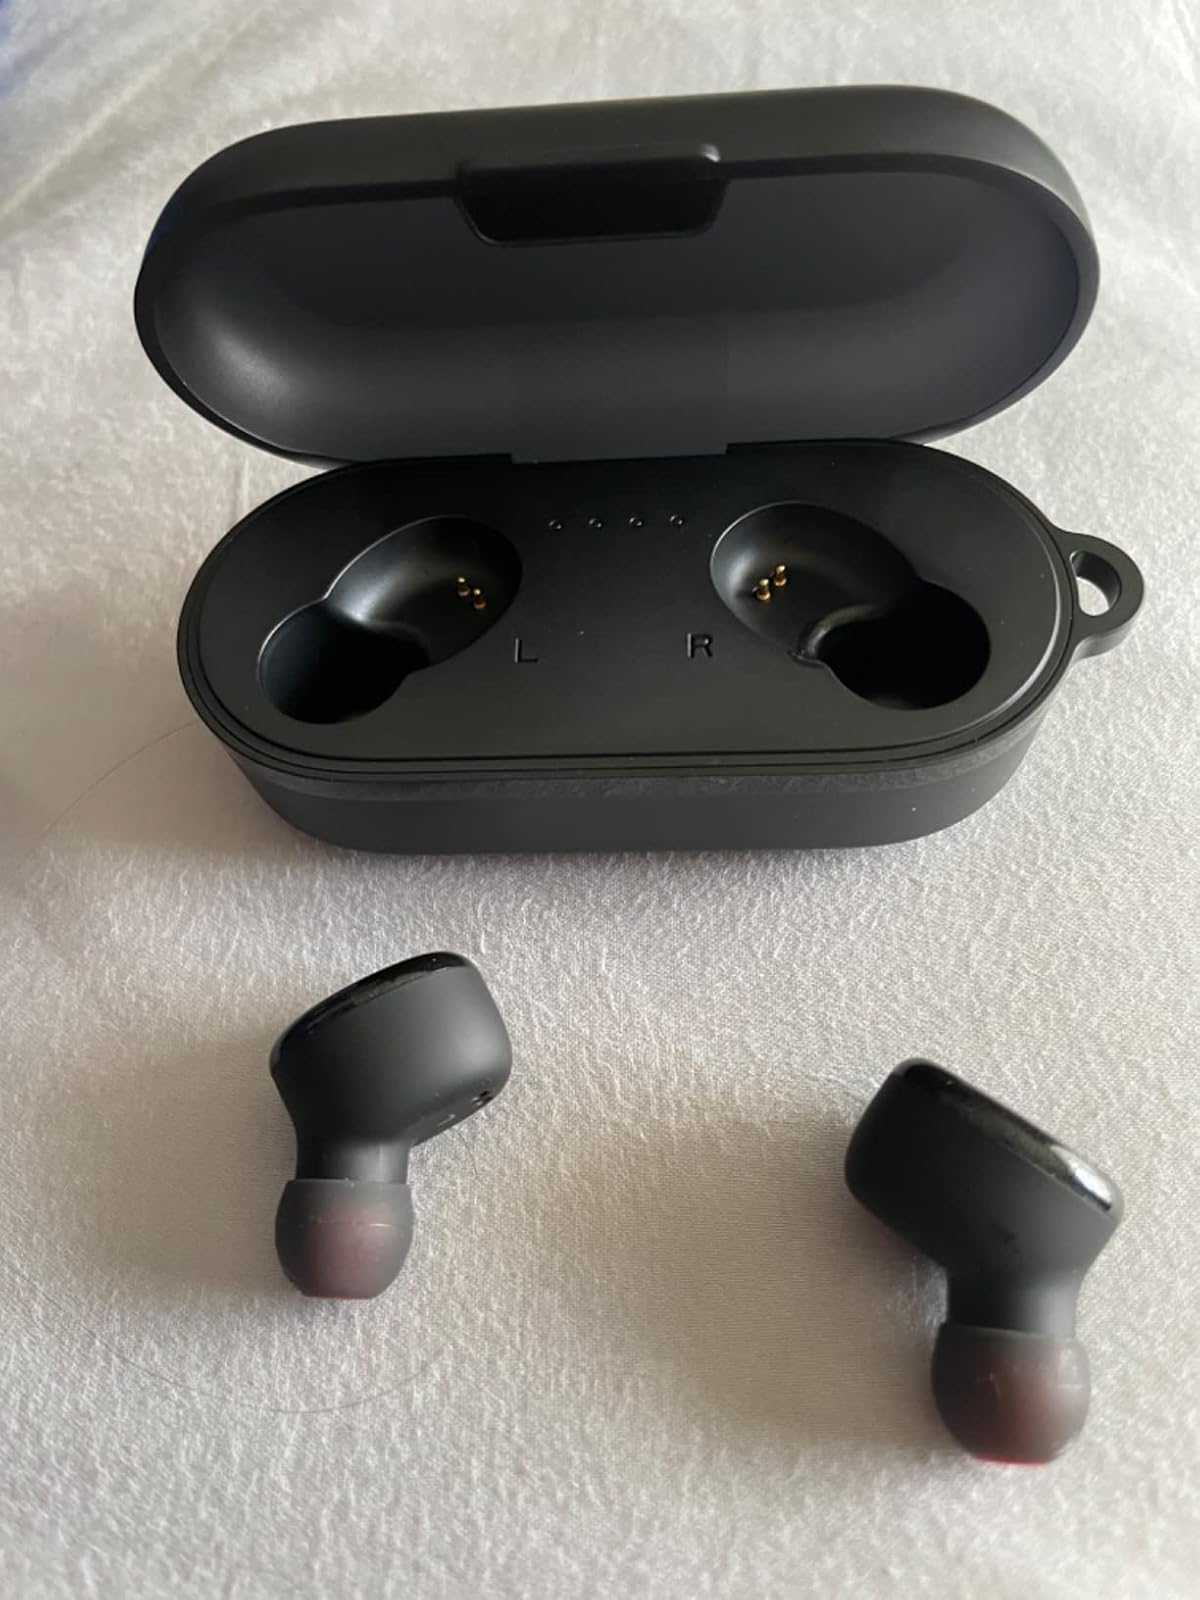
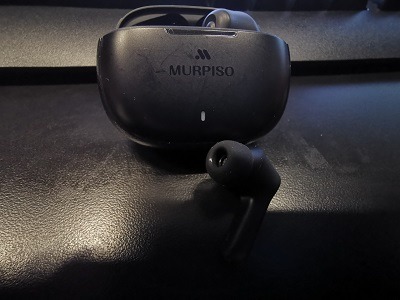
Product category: earbuds
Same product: no